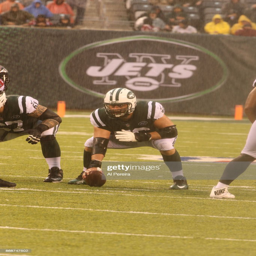
# in action against american football team in a heavy rain storm during their game .